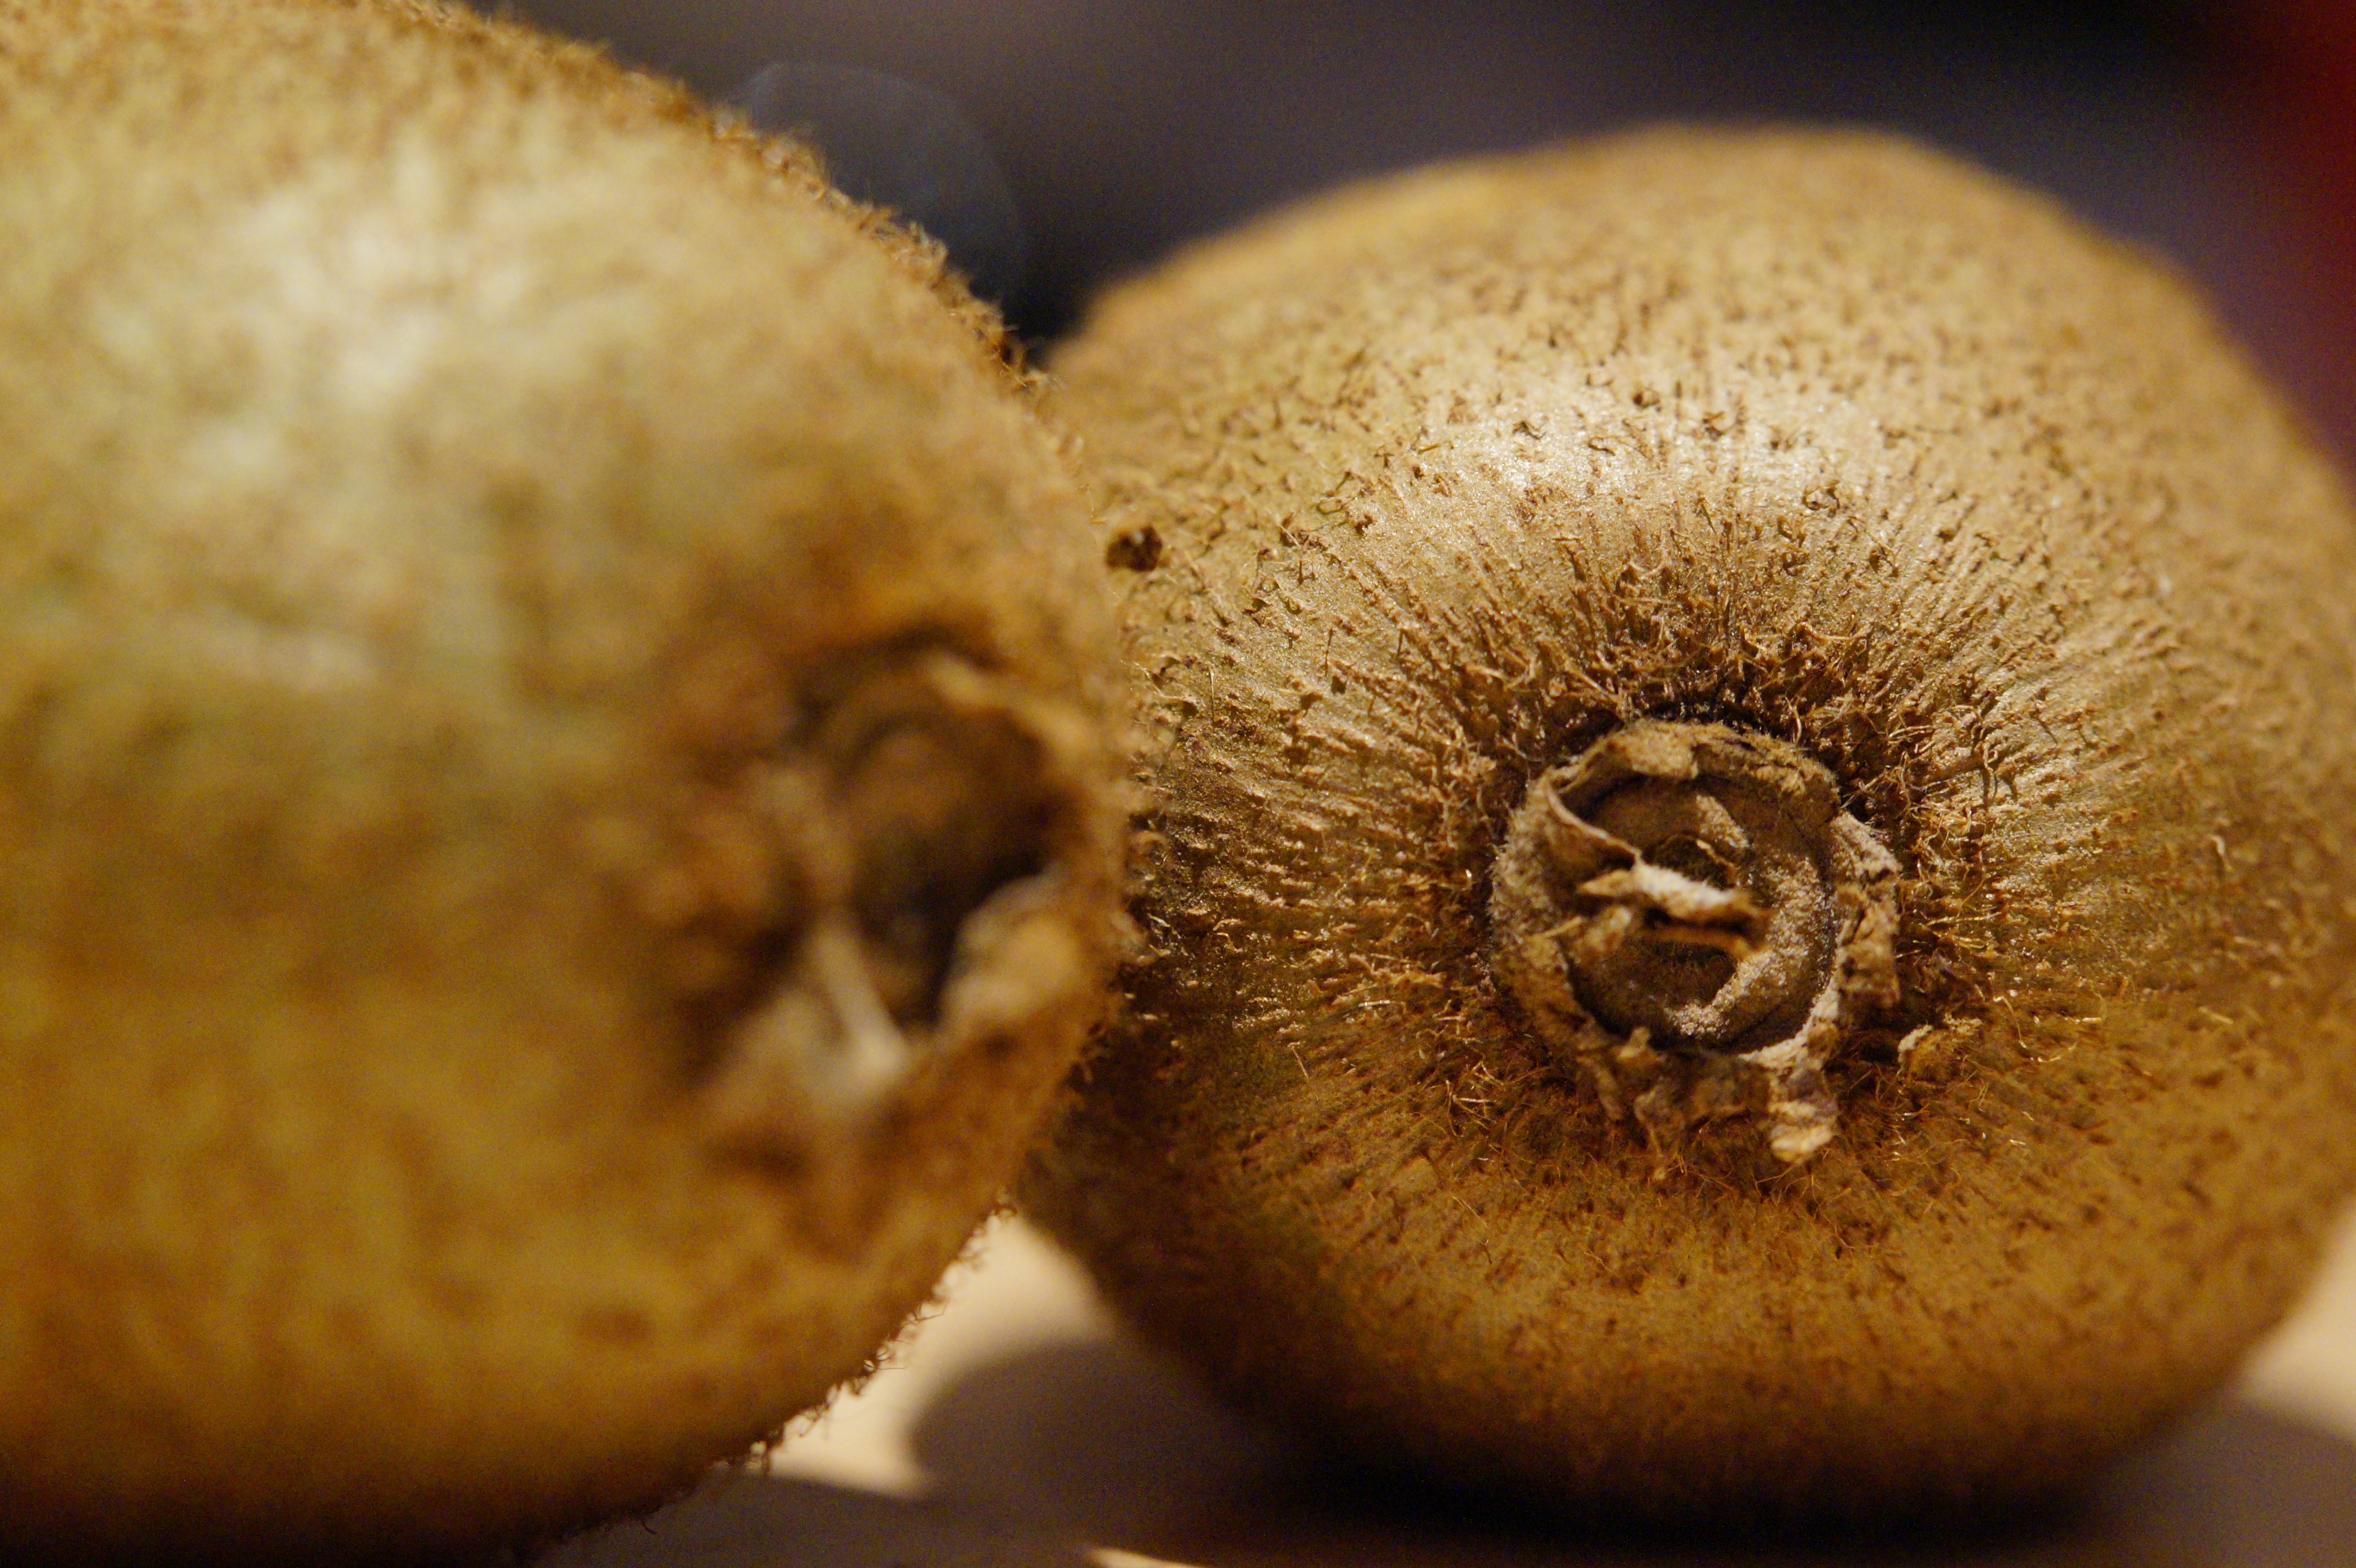
plant, photography, fruit, food, produce, vegetable, healthy, eat, delicious, close up, kiwi, vitamins, frisch, macro photography, flowering plant, vitamin c, after recording, land plant, kiwifruit